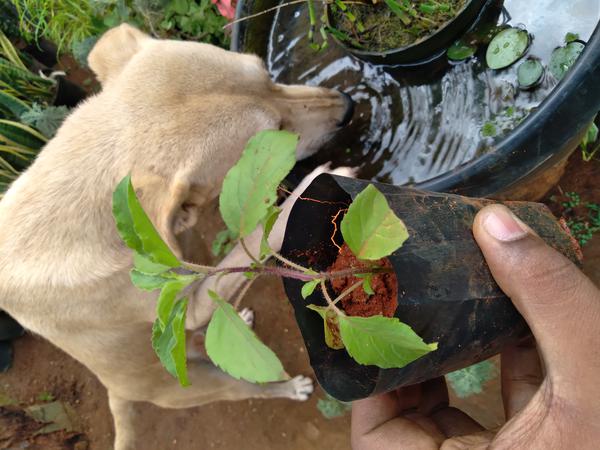
Plant: Tulasi